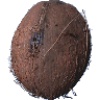
Label: cocos